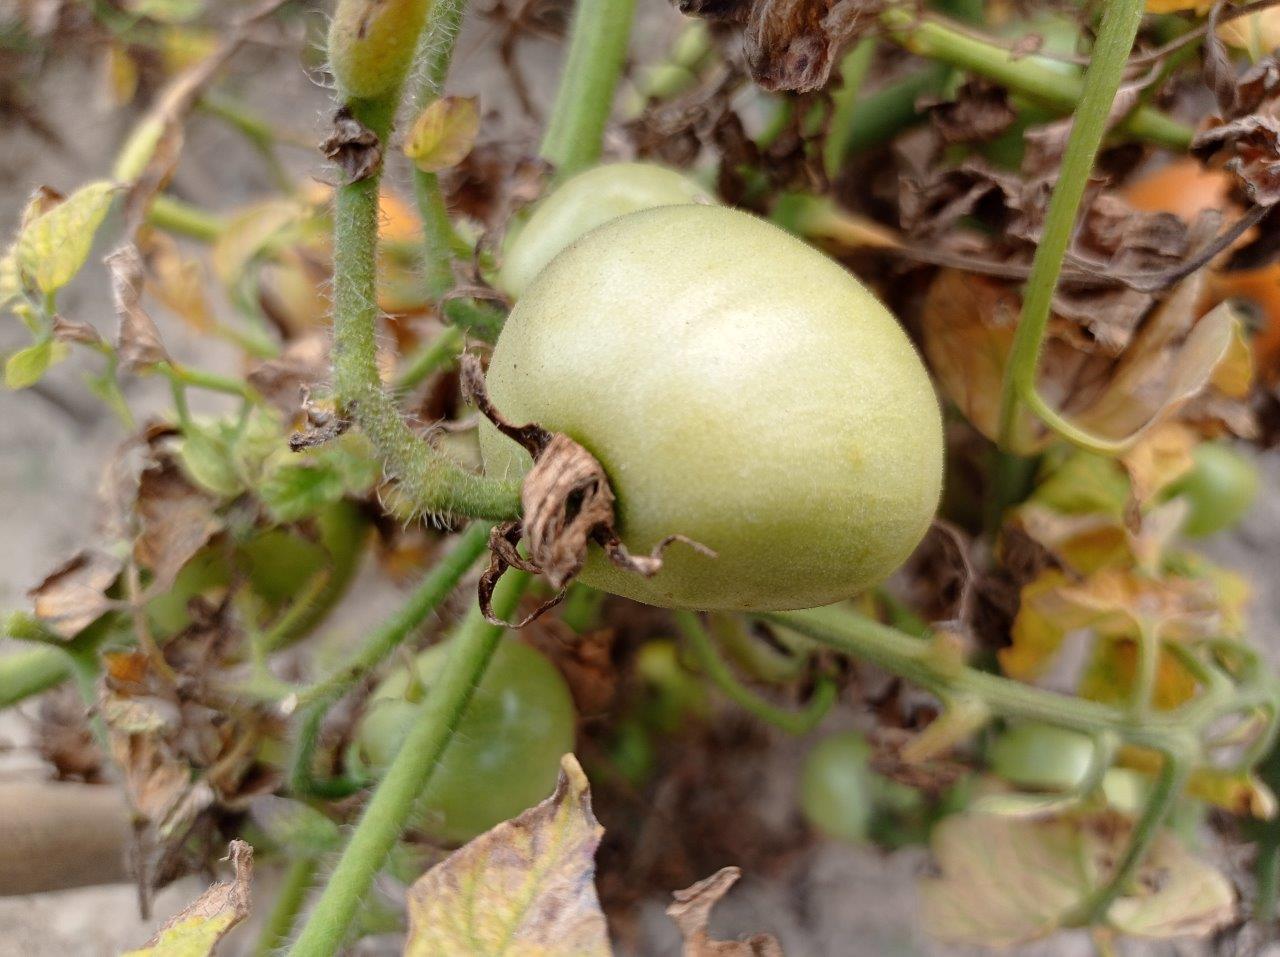
Maturity: Immature